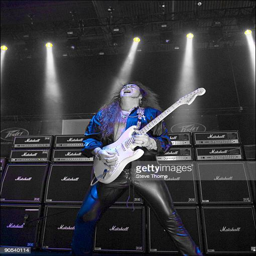
hard rock artist performs live